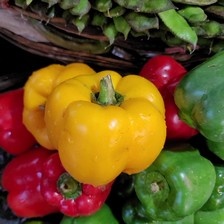
Label: capsicum